List of birds of Zimbabwe

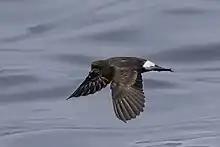

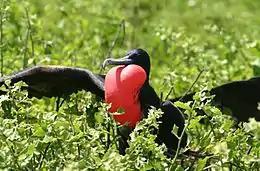

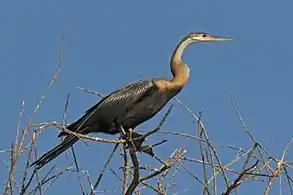

Scolopacidae is a large diverse family of small to medium-sized shorebirds including the sandpipers, curlews, godwits, shanks, tattlers, woodcocks, snipes, dowitchers and phalaropes. The majority of these species eat small invertebrates picked out of the mud or soil. Variation in length of legs and bills enables multiple species to feed in the same habitat, particularly on the coast, without direct competition for food.